University of Akron

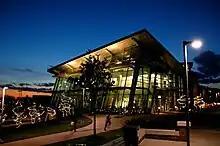
University of Akron's student union at night

During the tenure (1999-2014) of its 15th president, Luis M. Proenza, the University of Akron underwent a $627 million construction project, called "A New Landscape for Learning." A new football stadium, InfoCision Stadium-Summa Field, was also constructed on campus. The new stadium opened for its first game on September 12, 2009. The stadium replaced the Rubber Bowl, which is from campus and was built in 1940.